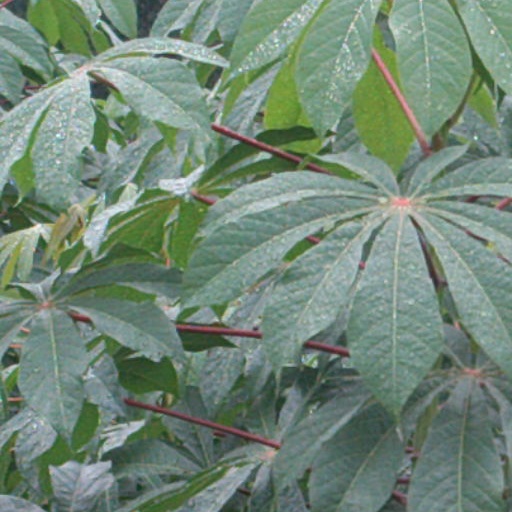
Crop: cassava